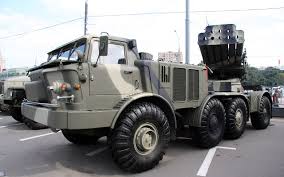
Label: Tornado